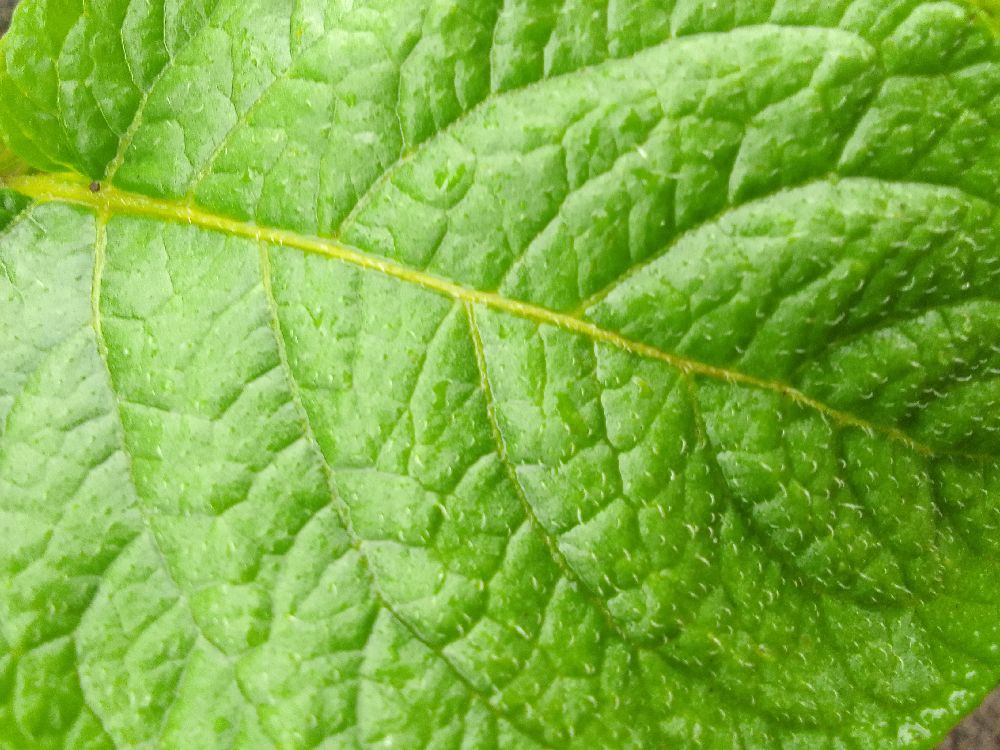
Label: Healthy